Hepatopancreas

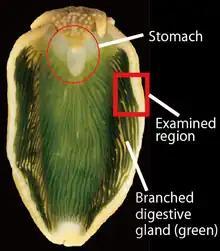
Dorsal view of an anesthetized individual of "Plakobranchus ocellatus" with spread parapodia. Stomach and branched parapodial digestive glands are visible. The tissue region in the red square was dissected and used for DNA extraction in the study by Maeda T. et al. (2012).

The hepatopancreas is a centre for lipid metabolism and for storage of lipids in gastropods.